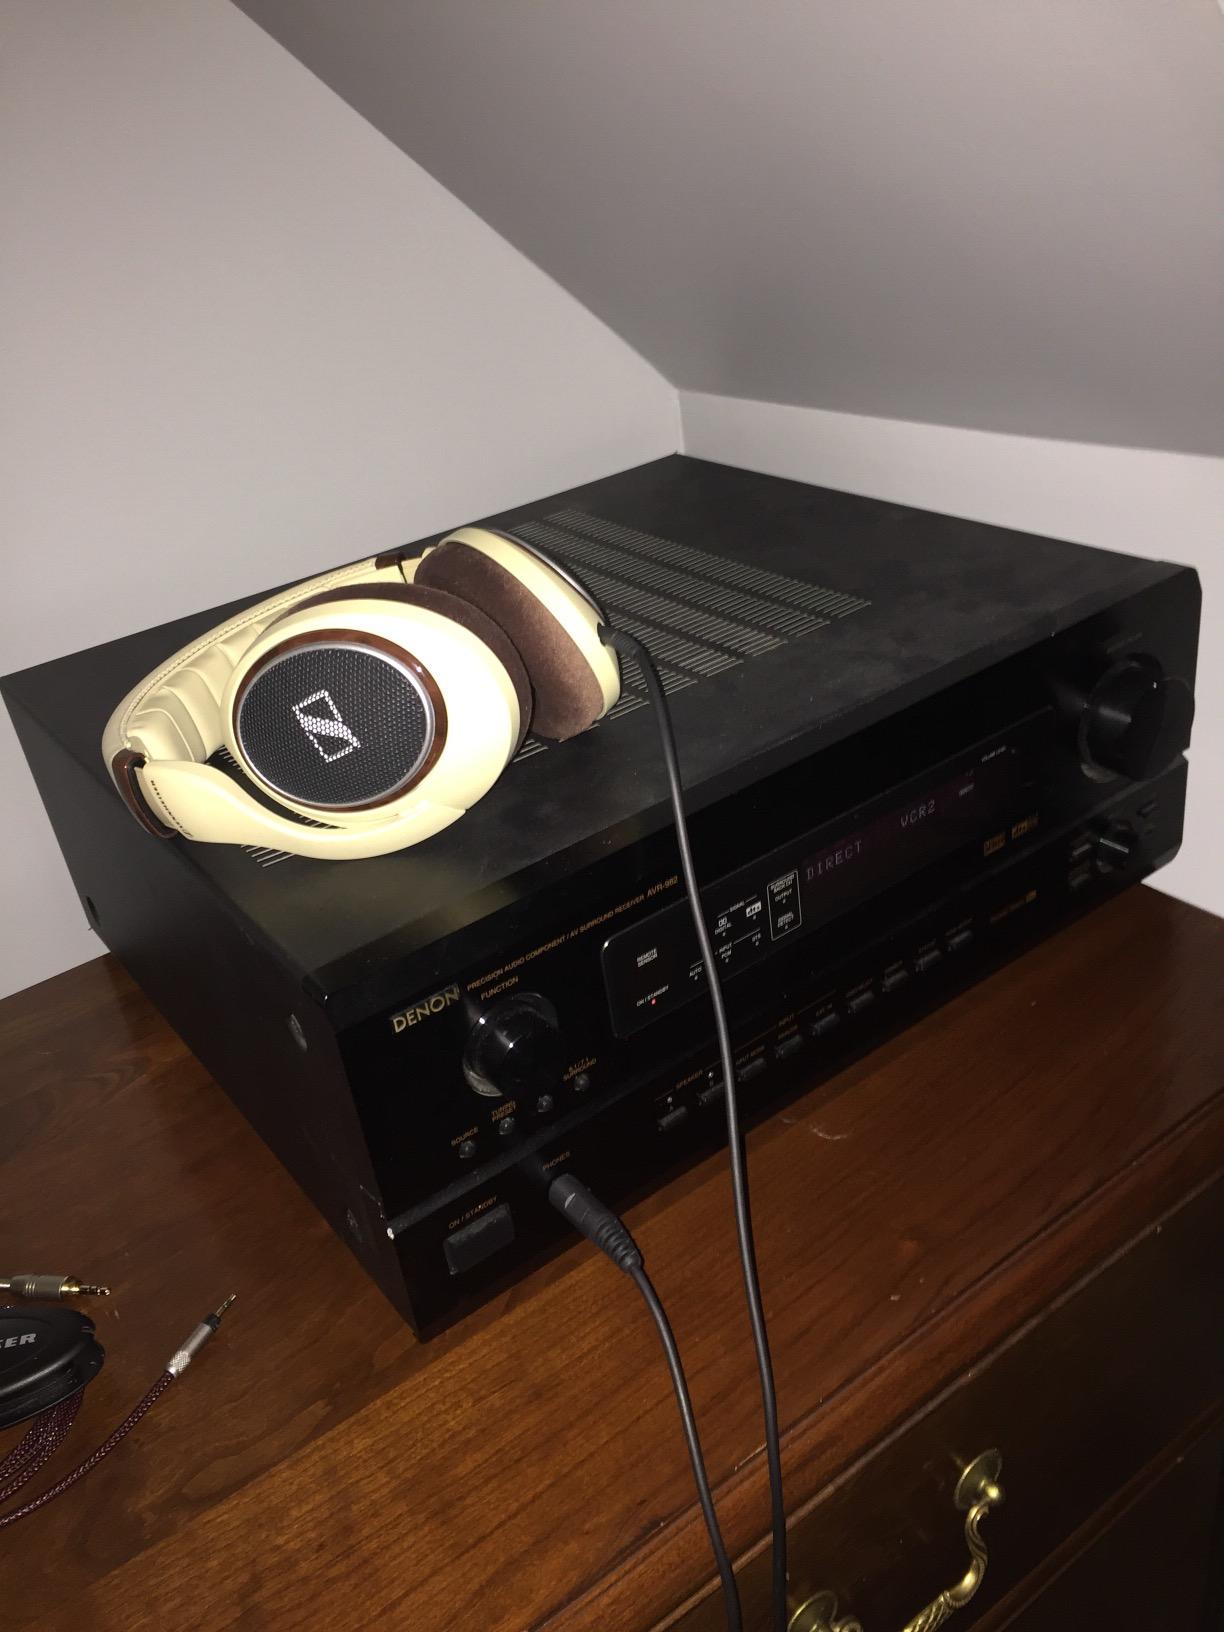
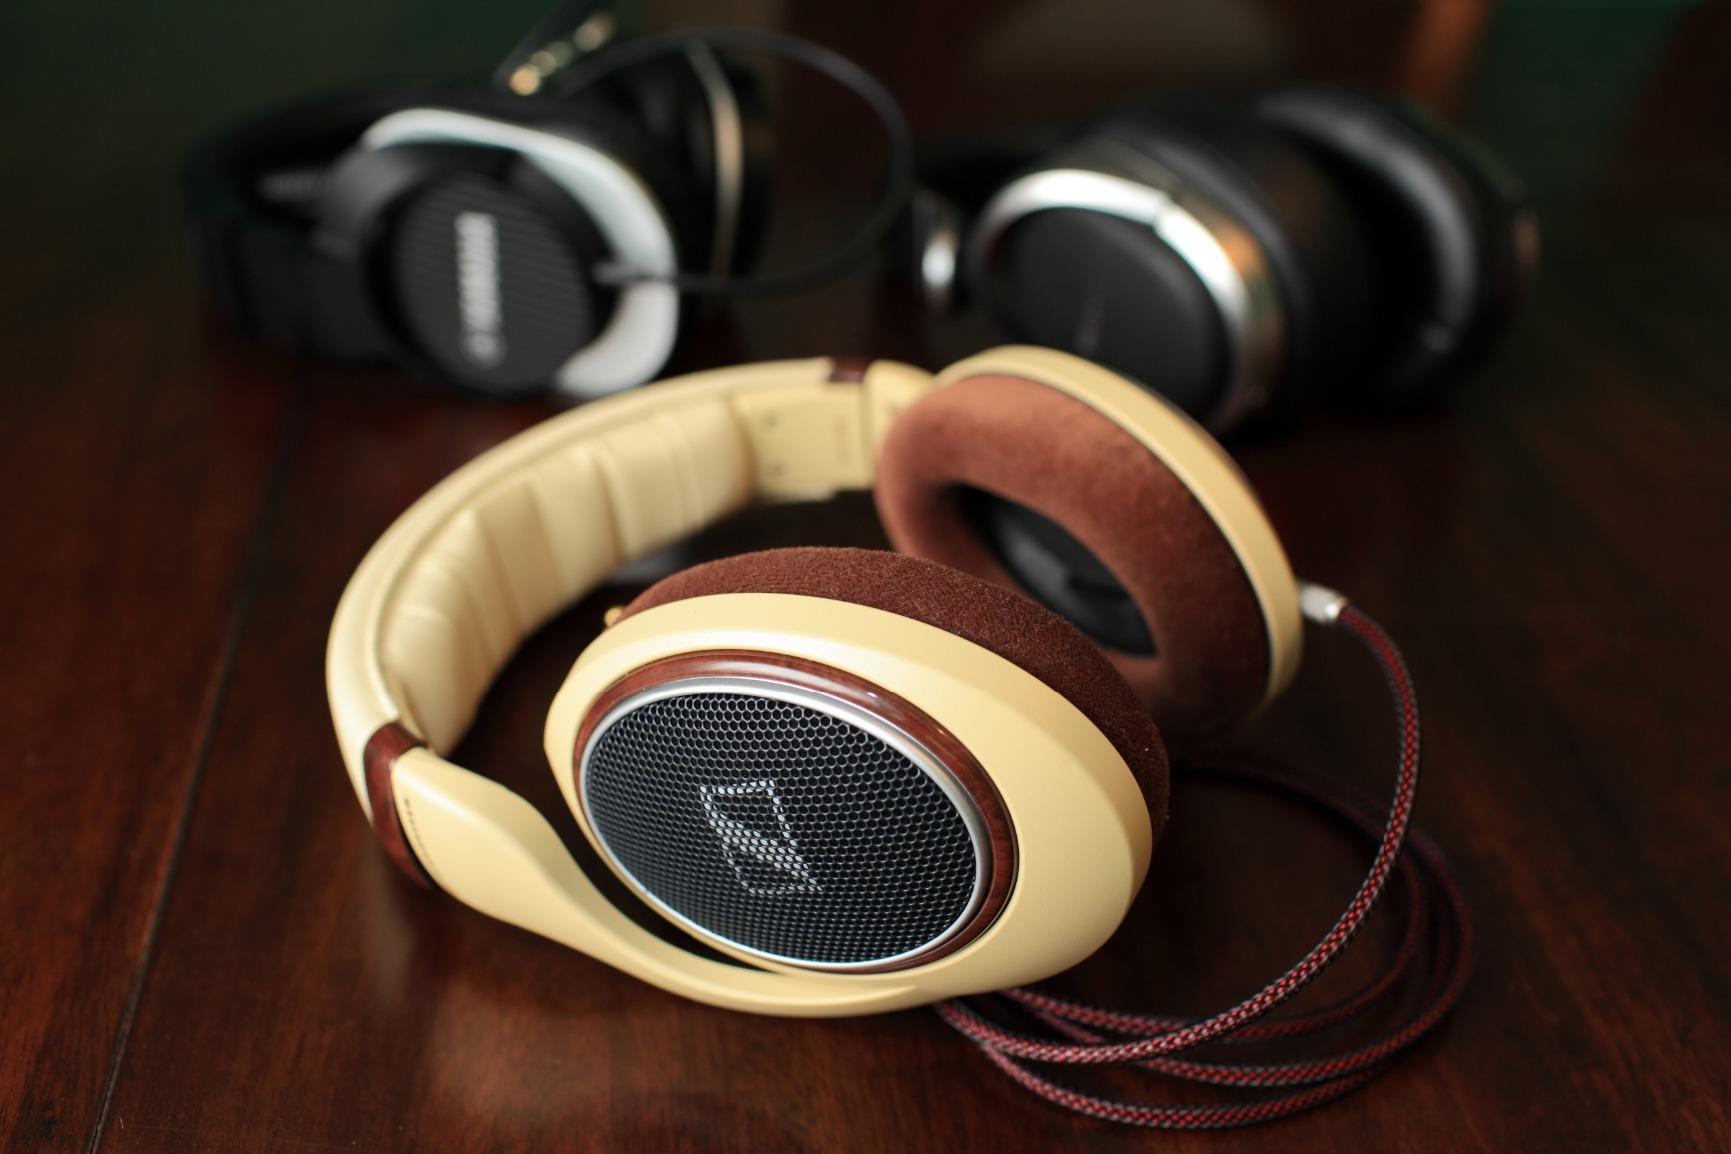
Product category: headphones
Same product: yes